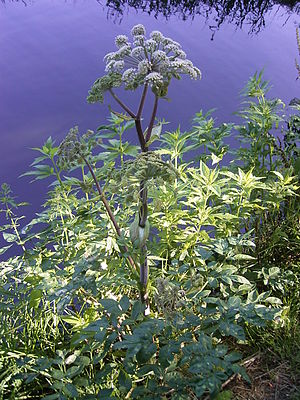
Angelik (art)
Angelik eller skovangelik er en 80-200 cm høj plante, der vokser i fugtige skove, på enge og i moser.